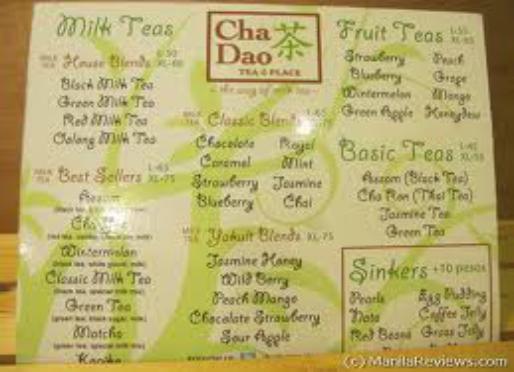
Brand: Cha Dao
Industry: Food